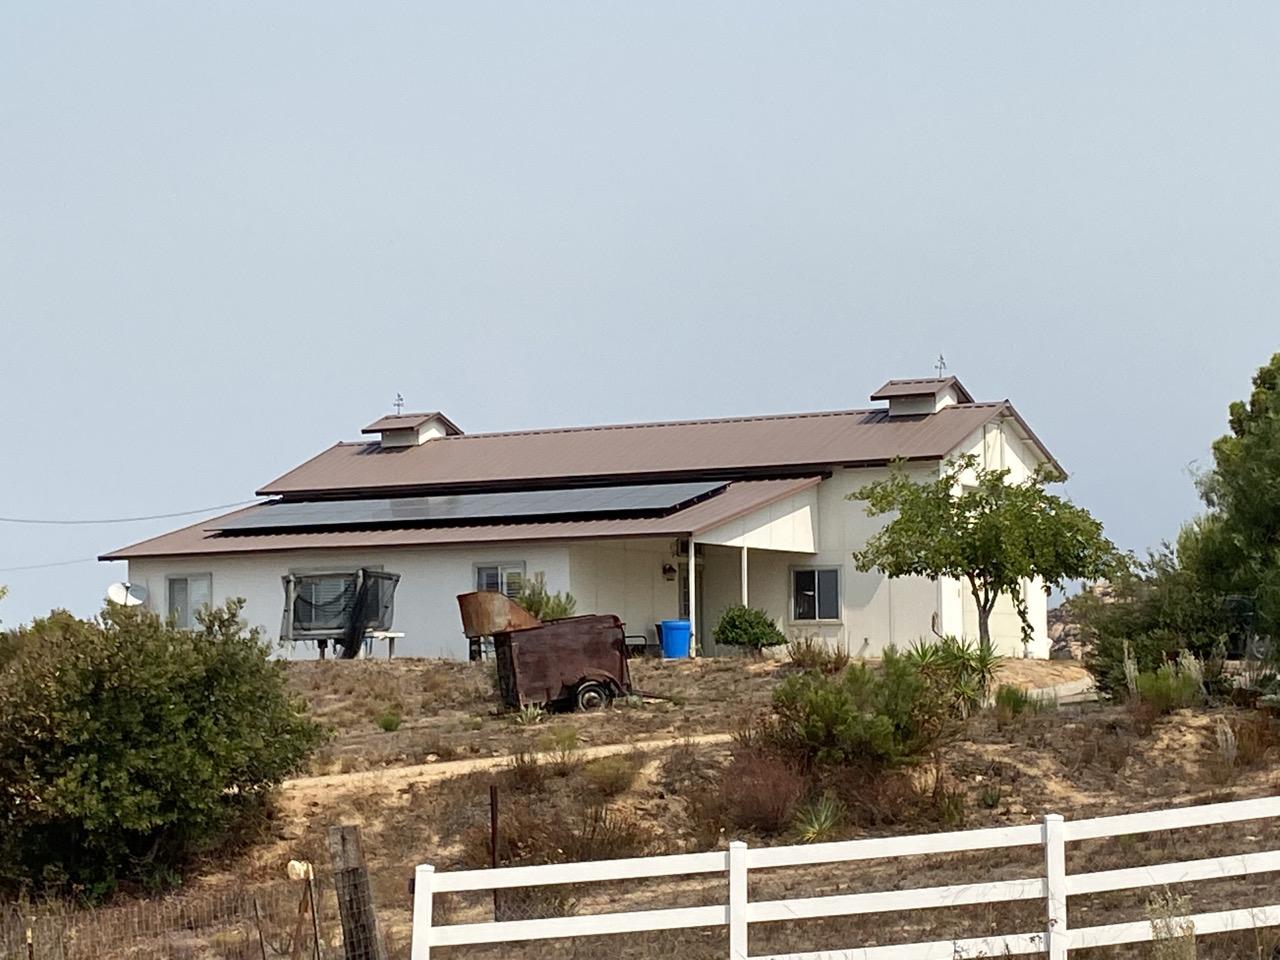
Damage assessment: inaccessible